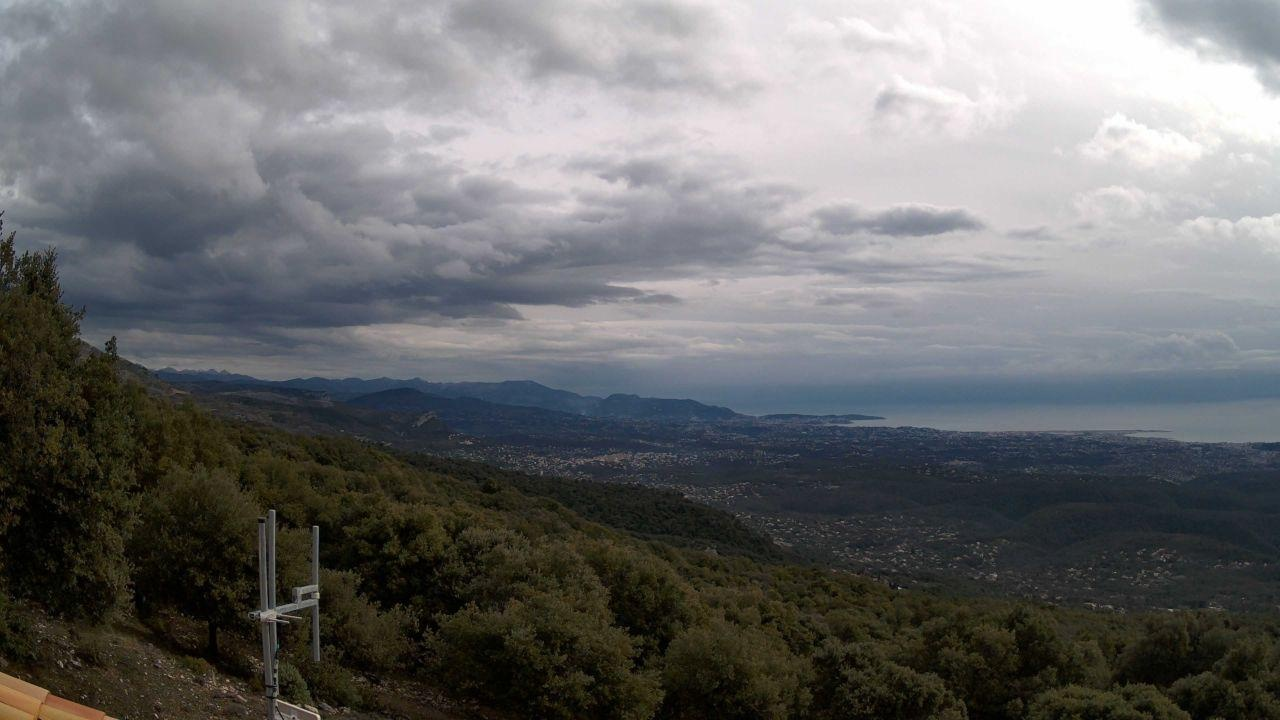
Fire: no
Smoke: no